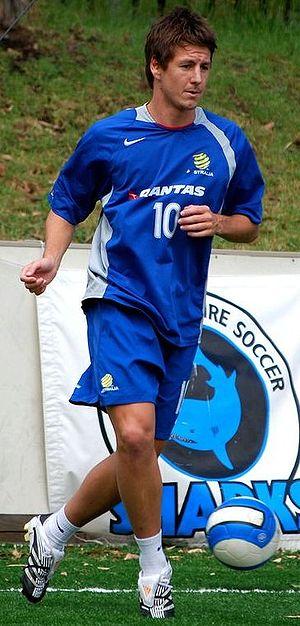
Nathan Burns est un footballeur international australien qui évolue au poste d'avant-centre ou milieu offensif.